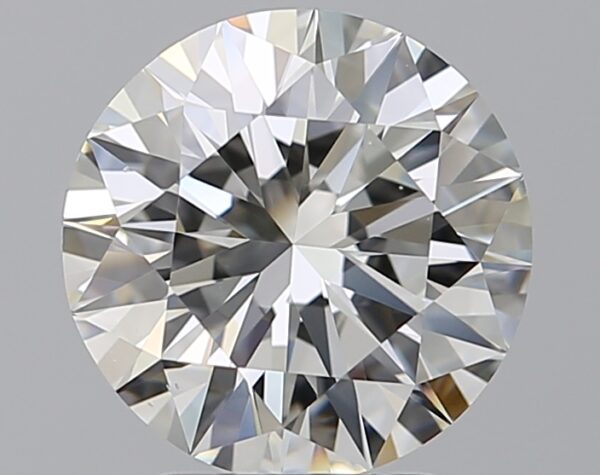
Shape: round
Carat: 2.9
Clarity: VS2
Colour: I
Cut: EX
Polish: EX
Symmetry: EX
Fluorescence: ST
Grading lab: GIA
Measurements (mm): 9.18 x 9.24 x 5.66